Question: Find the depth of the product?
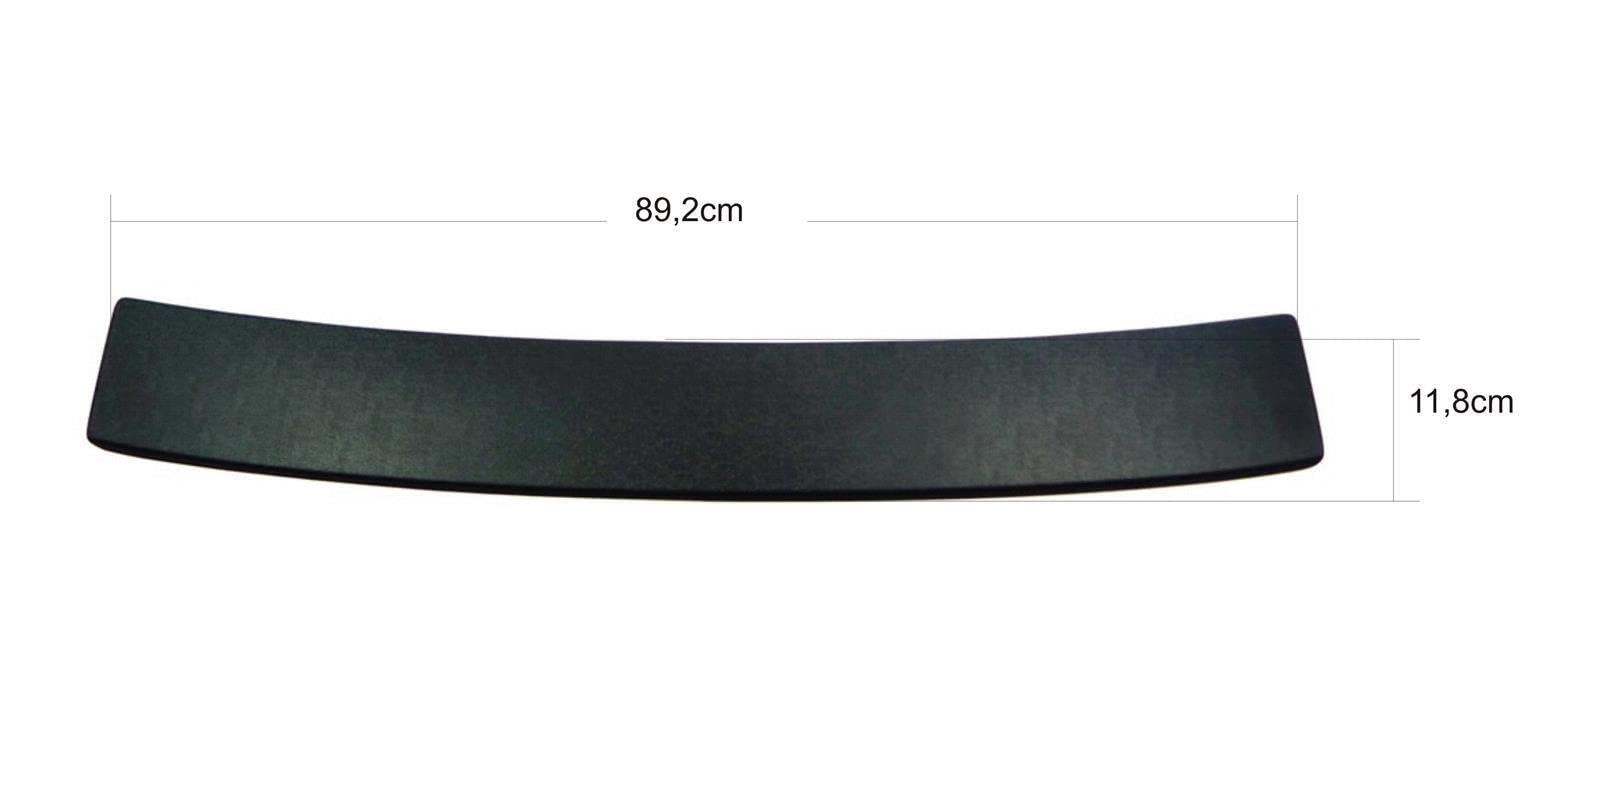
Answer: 89.2 centimetre